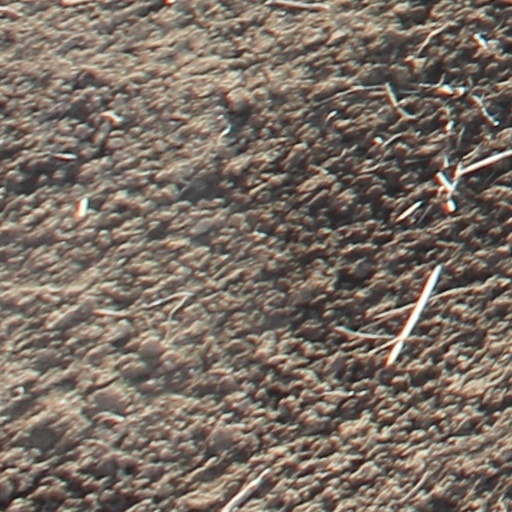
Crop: wheat